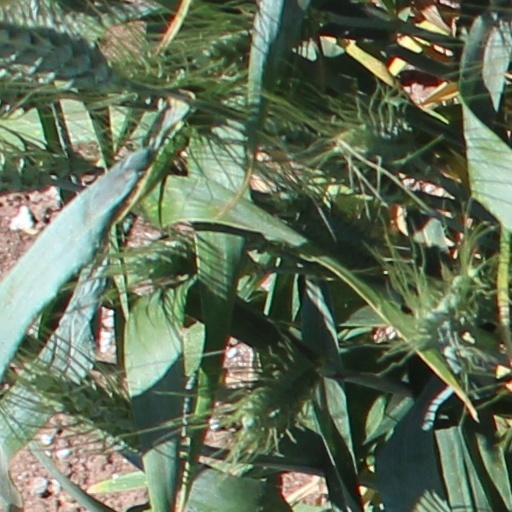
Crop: wheat